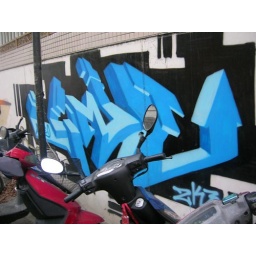
graffiti on a wall in this one street in tainan city, taiwan